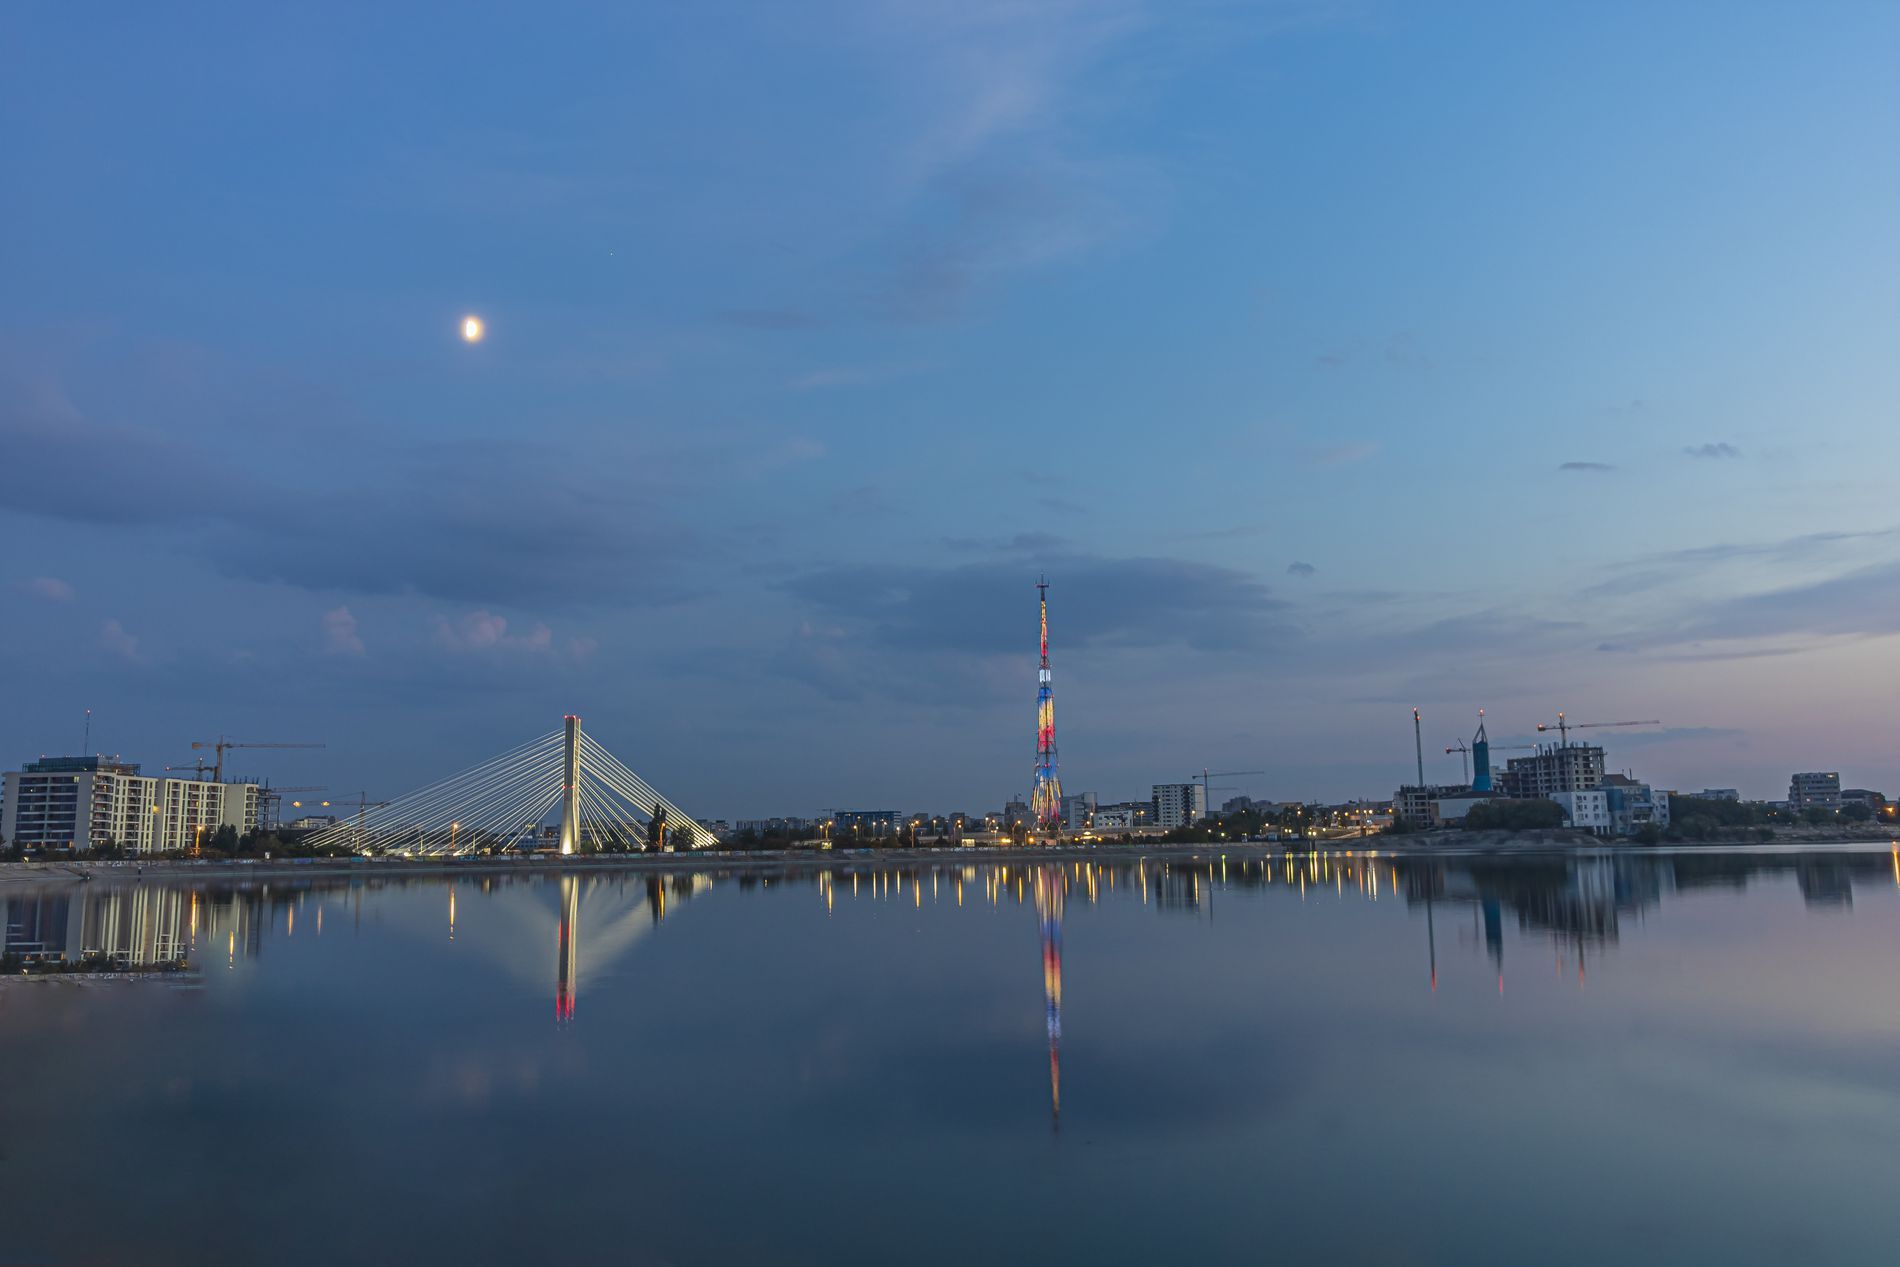
City Lights Water Reflection
The photo shows a city with tall buildings, a tower with lights, and a big bridge. The city lights reflect on the calm water in front. There is a moon in the sky.
This is a wide shot taken from across the water. The setting is a city at night or early morning. The atmosphere feels peaceful and calm. The main colors are the blue and gray of the sky and water, with the bright lights of the city reflecting. The lighting is low. The feeling is quiet and beautiful.
Labels: Architecture, Building, Cityscape, Urban, City, Water, Waterfront, Outdoors, Metropolis, Nature, Scenery, Sky, Construction, Construction Crane, Landscape, Astronomy, Moon, Night, Bridge, Panoramic, Office Building, Pier, buildings, Tower
Camera: Canon Canon EOS 750D
Lens: EF-S10-18mm f/4.5-5.6 IS STM, Canon EF-S 10-18mm f/4.5-5.6 IS STM
Aperture: F7.1
Exposure: 1.6 sec
ISO: 100
Focal length: 18.0 mm